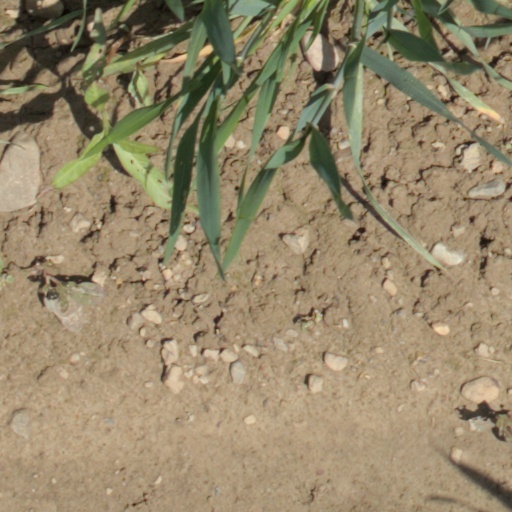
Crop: wheat